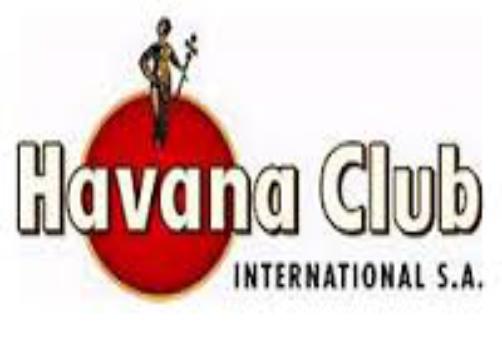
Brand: Havana Club
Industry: Necessities